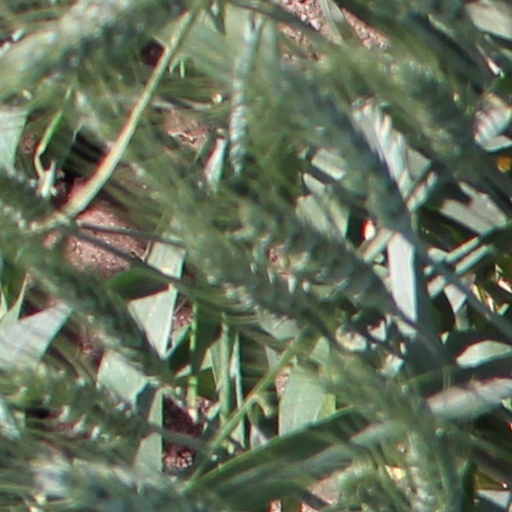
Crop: wheat